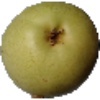
Label: Pear 1